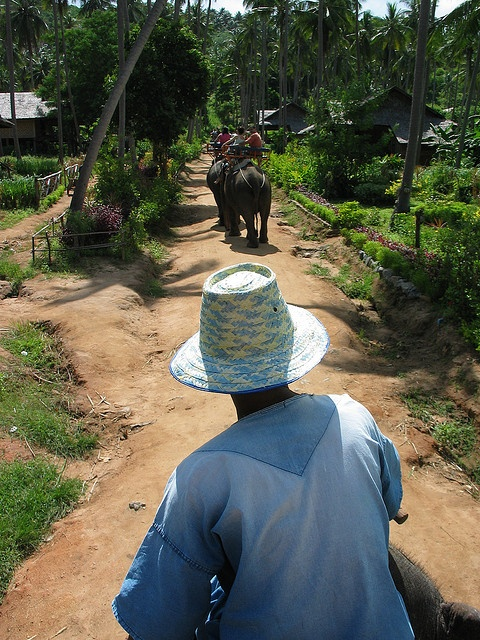
A man is following two horses along a dirt path.
A man watching from behind several elephants with passengers.
A man in a blue shirt and hat riding an elephant
An older man driving a herd of cattle into a nearby corral.
A man in blue shirt and hat on dirt road with elephants ahead.